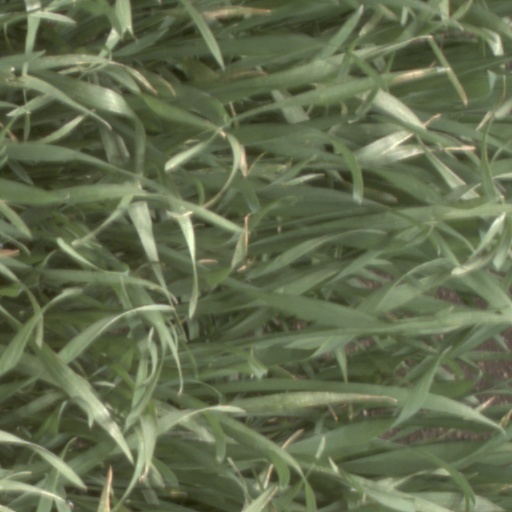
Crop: wheat